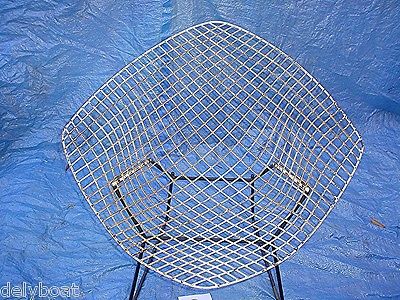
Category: chair